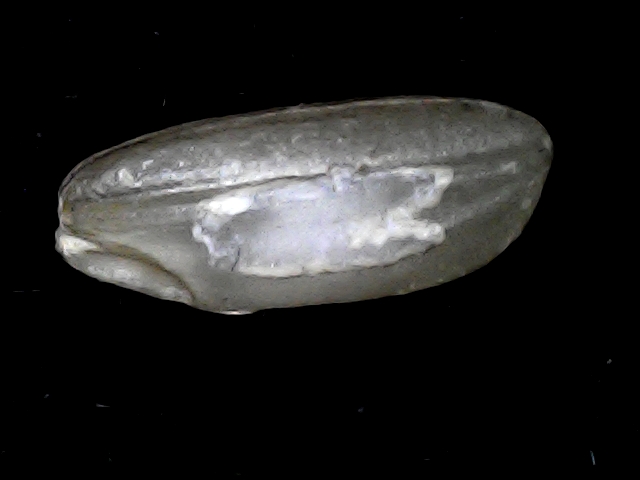
Rice variety: BD91